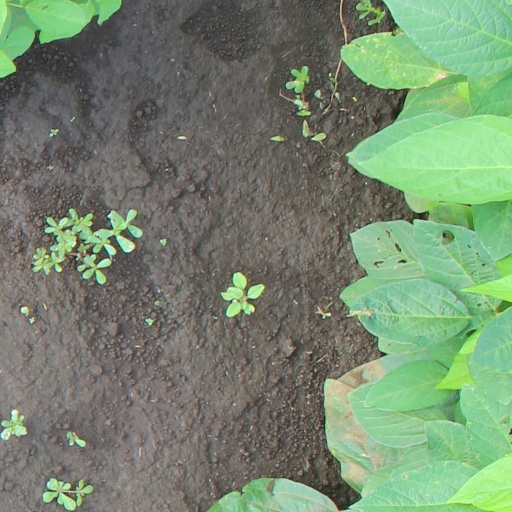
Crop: soybean